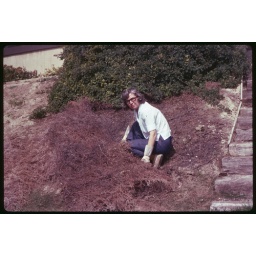
Dolores clearing dead succulents from the hill south of the house in La Habra, CA, December 1975.